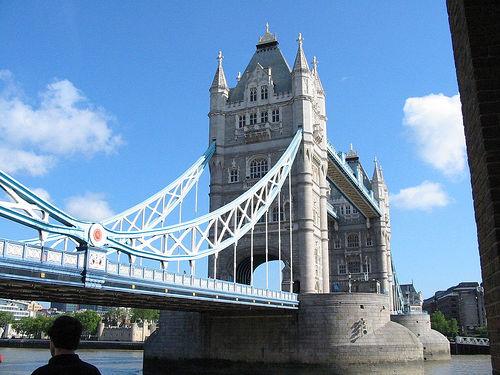
Weather: sun or clear